History of Savannah, Georgia

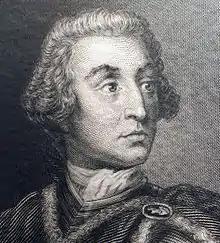
General James Edward Oglethorpe, a colonial representative of King George II to the American colonies, was sent to create a buffer south of the Savannah River to protect the Carolinas from Spanish Florida and French Louisiana.

In November 1732 the merchantman "Anne", carrying 114 colonists (including General James Oglethorpe), set sail to the Americas. On February 12, 1733, after a brief stay at Charles Town, South Carolina, Oglethorpe and his settlers landed at Yamacraw Bluff and were greeted by Tomochici, the Yamacraws, and John and Mary Musgrove, Indian traders. (Mary Musgrove often served as an interpreter.) The city of Savannah was founded on that date, along with the Province of Georgia. Because of the friendship between Oglethorpe and Tomochici, Savannah was able to flourish unhindered by warfare with Native American tribes that marked the beginnings of many early American colonies. In July 1733, five months after the arrival of the "Anne", 41 Jews from the Sephardi community in London arrived in Savannah, the largest such group to enter a colony up to that time.